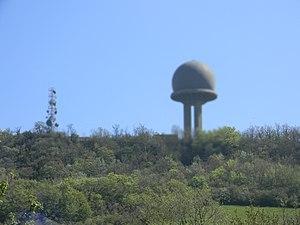
Radar militaire de la base aérienne du Mont Verdun, près de Lyon.
La base aérienne 942 Lyon-Mont Verdun, située au sommet du Mont Verdun, est une base de l'Armée de l'air française. Elle est le principal site opérationnel du commandement de la défense aérienne et des opérations aériennes. Centre névralgique de la défense aérienne française, elle est aussi un des quatre centres de validation du nouveau système intégré de commandement et de conduite d'opération aérienne de l'Organisation du traité de l'Atlantique nord. Base militaire de commandement, elle abrite 1 300 administrés autour du Centre National des Opérations Aériennes, un centre de conduite des Forces aériennes stratégiques et de la Force océanique stratégique, ainsi que les installations du Centre de Détection et de contrôle 05.942 dont la zone de responsabilité couvre le quart sud est de la France.
Construit à la fin du XIXᵉ siècle, le fort du Mont-Verdun est le plus gros fort de la deuxième ceinture de Lyon et le seul considéré comme fort de montagne. Il culmine à 630 mètres d'altitude, dominant Lyon, le col de Limonest, la basse Azergues et le Val de Saône. Il est couvert par une batterie basse et quatre autres batteries annexes : au Mont Thou, Les Carrières, Narcel et la Freta. Il est aujourd'hui occupé par la base aérienne 942 Lyon-Mont Verdun.